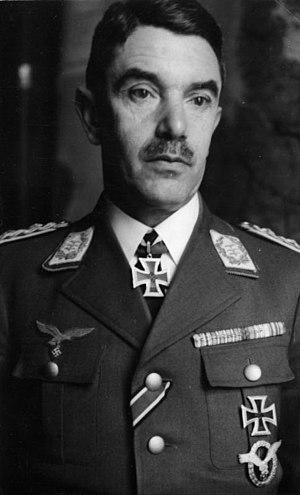
Alexander Löhr est un officier de l’armée de l’air autrichienne, puis, après l’Anschluss, un général de la Luftwaffe. Il fut exécuté en raison de son rôle dans le bombardement de Belgrade en 1941 et dans les assassinats de civils commis en Yougoslavie.